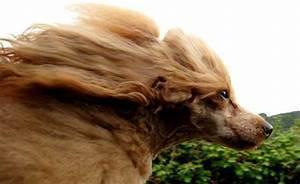
dog